Ectinoderus

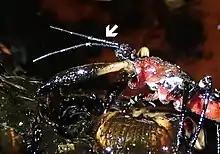
Lateral view of head: 1st antennal segment indicated

The two genera of Oriental resin bugs appear to be very similar to one another, but can be differentiated by careful examination of the head region. With "Ectinoderus" the first antennal segment is always distinctly longer than the head, but in "Amulius" this segment is much shorter (<50%) than the head length. Species in this genus require review.